Geography of Michigan

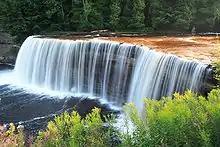
Tahquamenon Falls in the Upper Peninsula of Michigan.

The heavily forested Upper Peninsula is relatively mountainous in the west. The Porcupine Mountains, which are part of one of the oldest mountain chains in the world, rise to an altitude of almost above sea level and form the watershed between the streams flowing into Lake Superior and Lake Michigan. The surface on either side of this range is rugged. The state's highest point, in the Huron Mountains northwest of Marquette, is Mount Arvon at . The peninsula is as large as Connecticut, Delaware, Massachusetts, and Rhode Island combined but has fewer than 330,000 inhabitants.